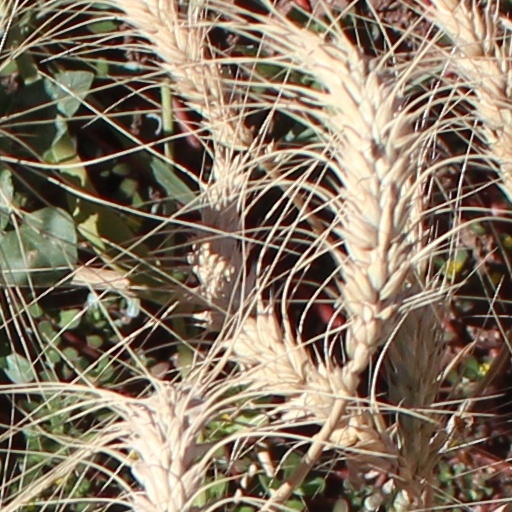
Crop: wheat